Lucy (Australopithecus)

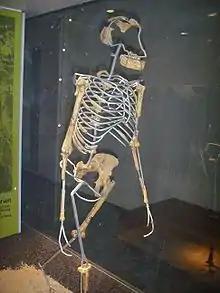
Side view of cast of Lucy in the Naturmuseum Senckenberg

In November 1973, near the end of the first field season, Johanson noticed a fossil of the upper end of a shinbone, which had been sliced slightly at the front. The lower end of a femur was found near it, and when he fitted them together, the angle of the knee joint clearly showed that this fossil, reference AL 129-1, was an upright walking hominin. This fossil was later dated at more than three million years old—much older than other hominin fossils known at the time. The site lay about from the site where "Lucy" subsequently was found, in a rock stratum deeper than that in which the Lucy fragments were found.